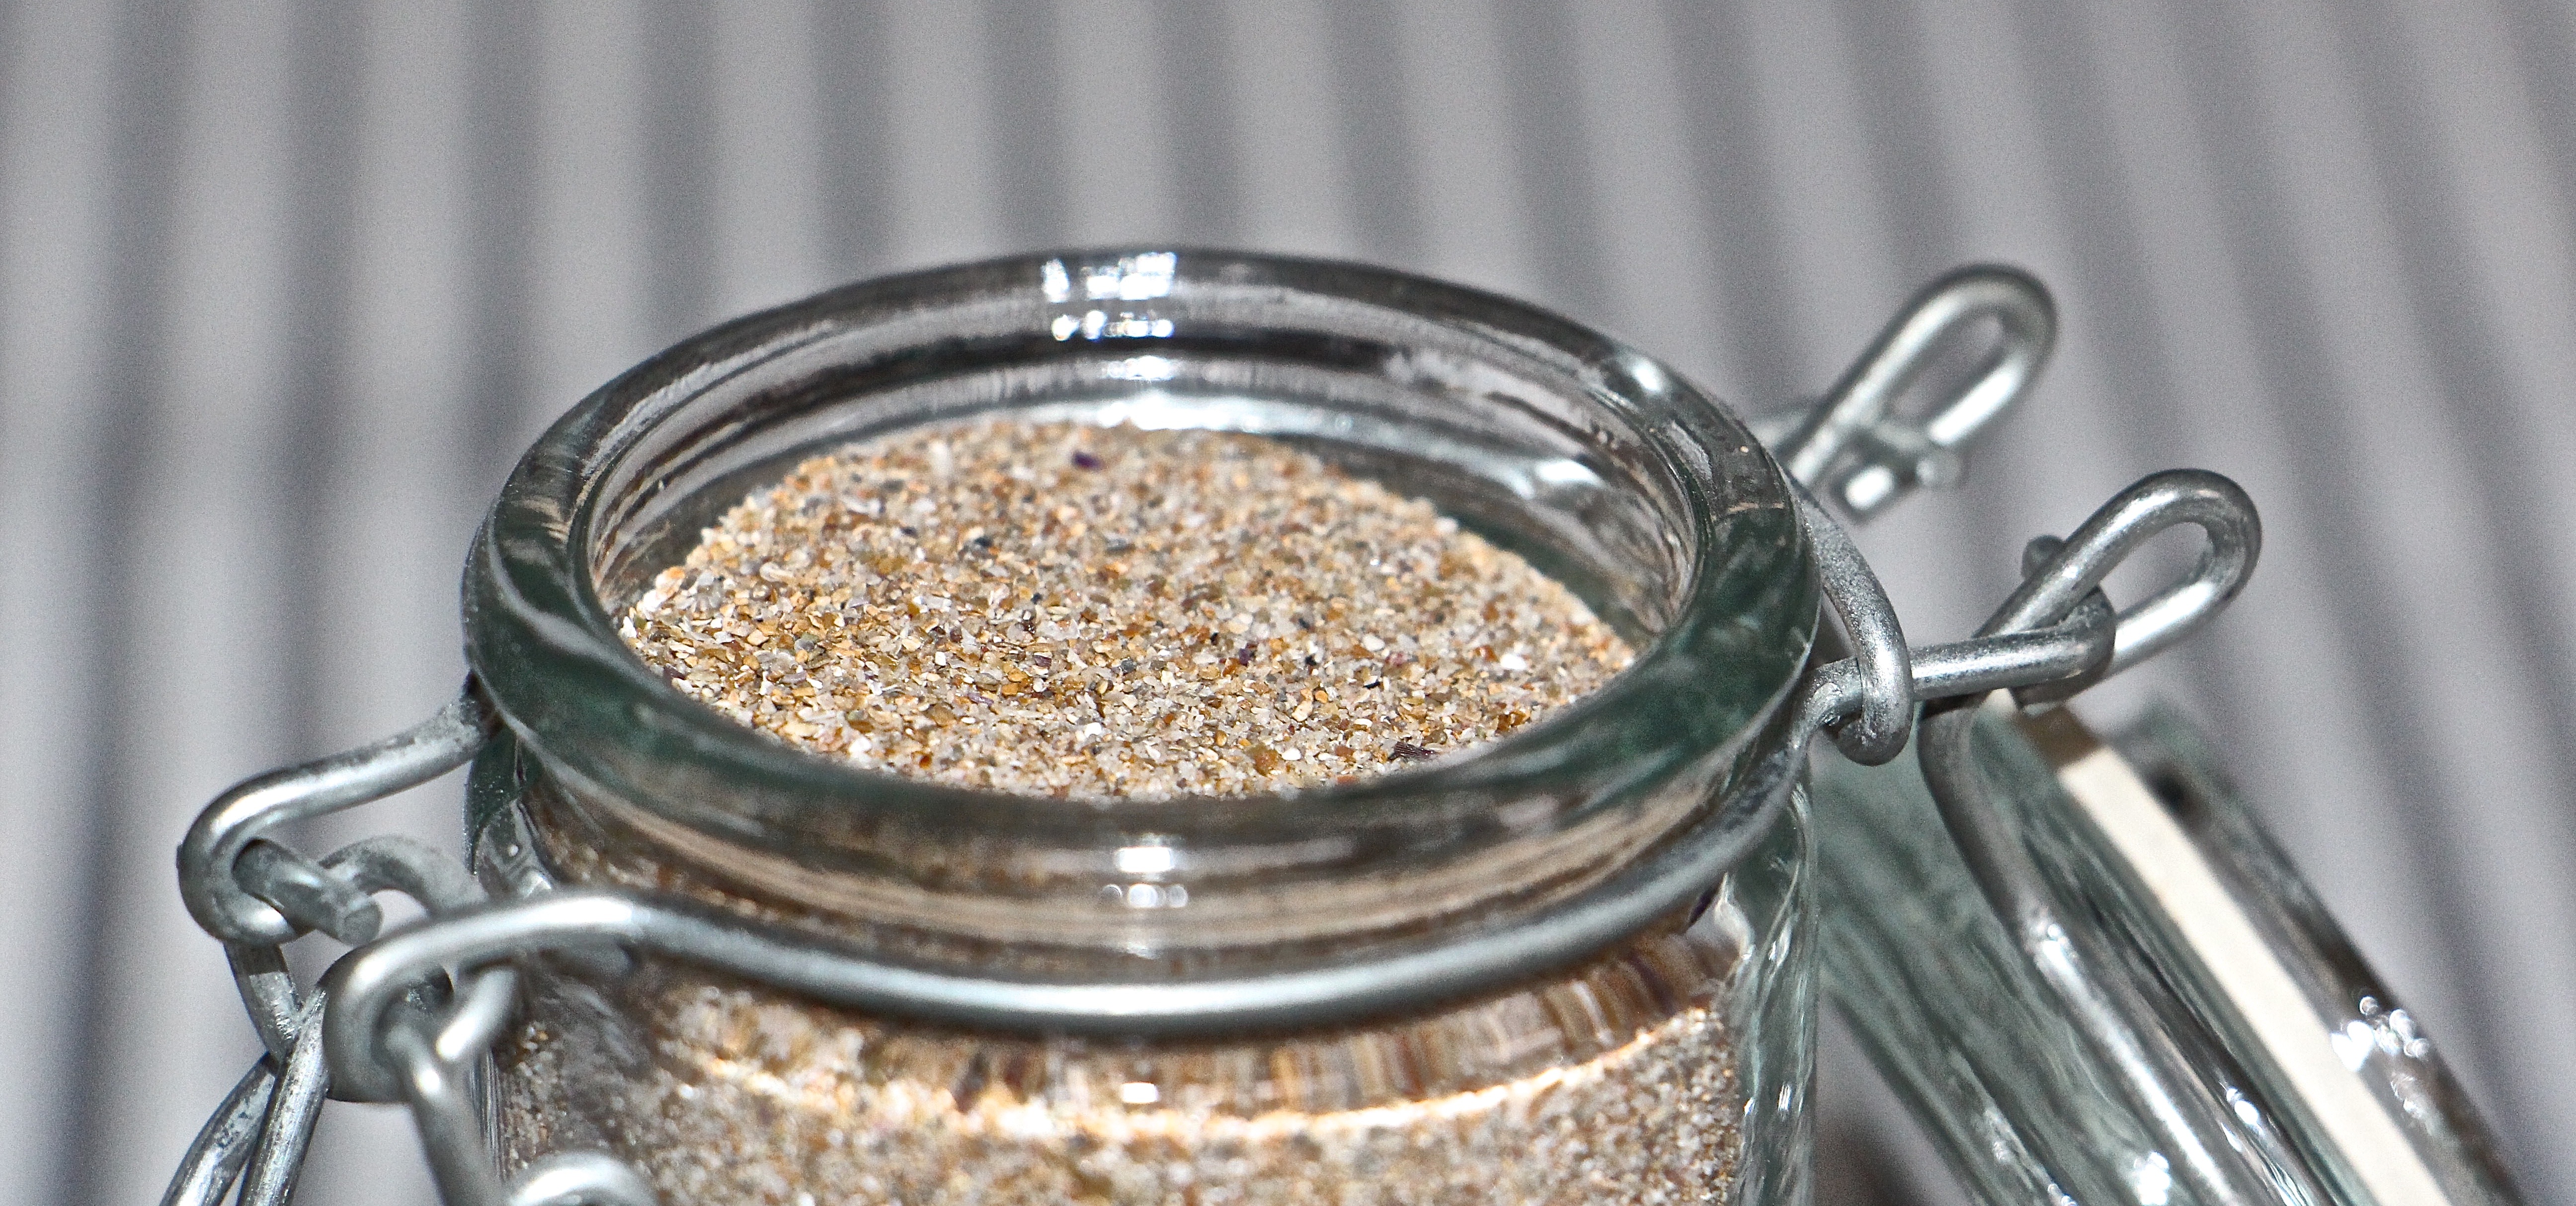
sand, glass, food, produce, metal, bottle, glass bottle, transparent, silver, lid, bottle closure, cans lock